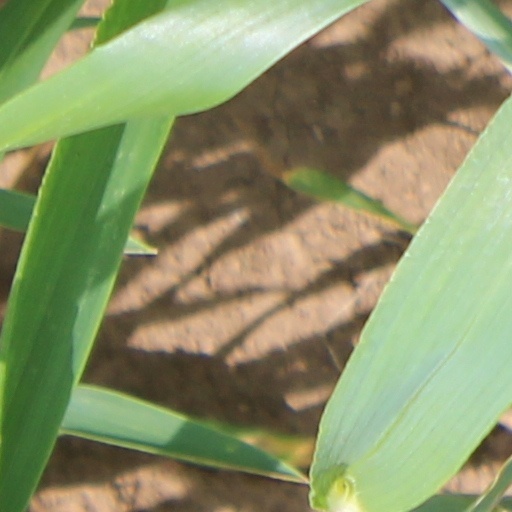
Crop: wheat